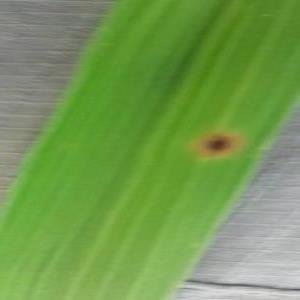
Disease: Brownspot